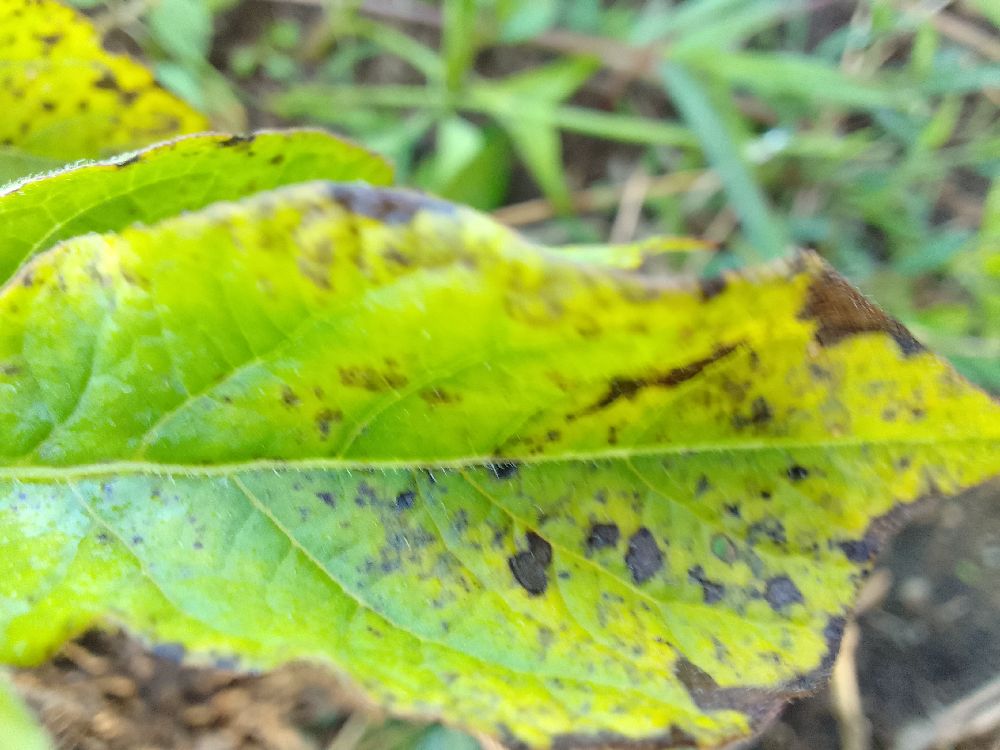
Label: Early blight